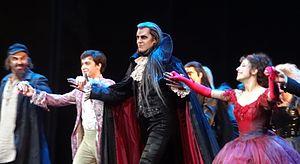
Le Bal des vampires est une comédie musicale de Jim Steinman et Michael Kunze, tirée du film réalisé par Roman Polanski en 1967. Le musical a été créé le 4 octobre 1997 dans une mise en scène de Roman Polanski à Vienne au Raimund Theater. Le spectacle s'est produit ensuite en Allemagne, à Stuttgart, Hambourg et Berlin.